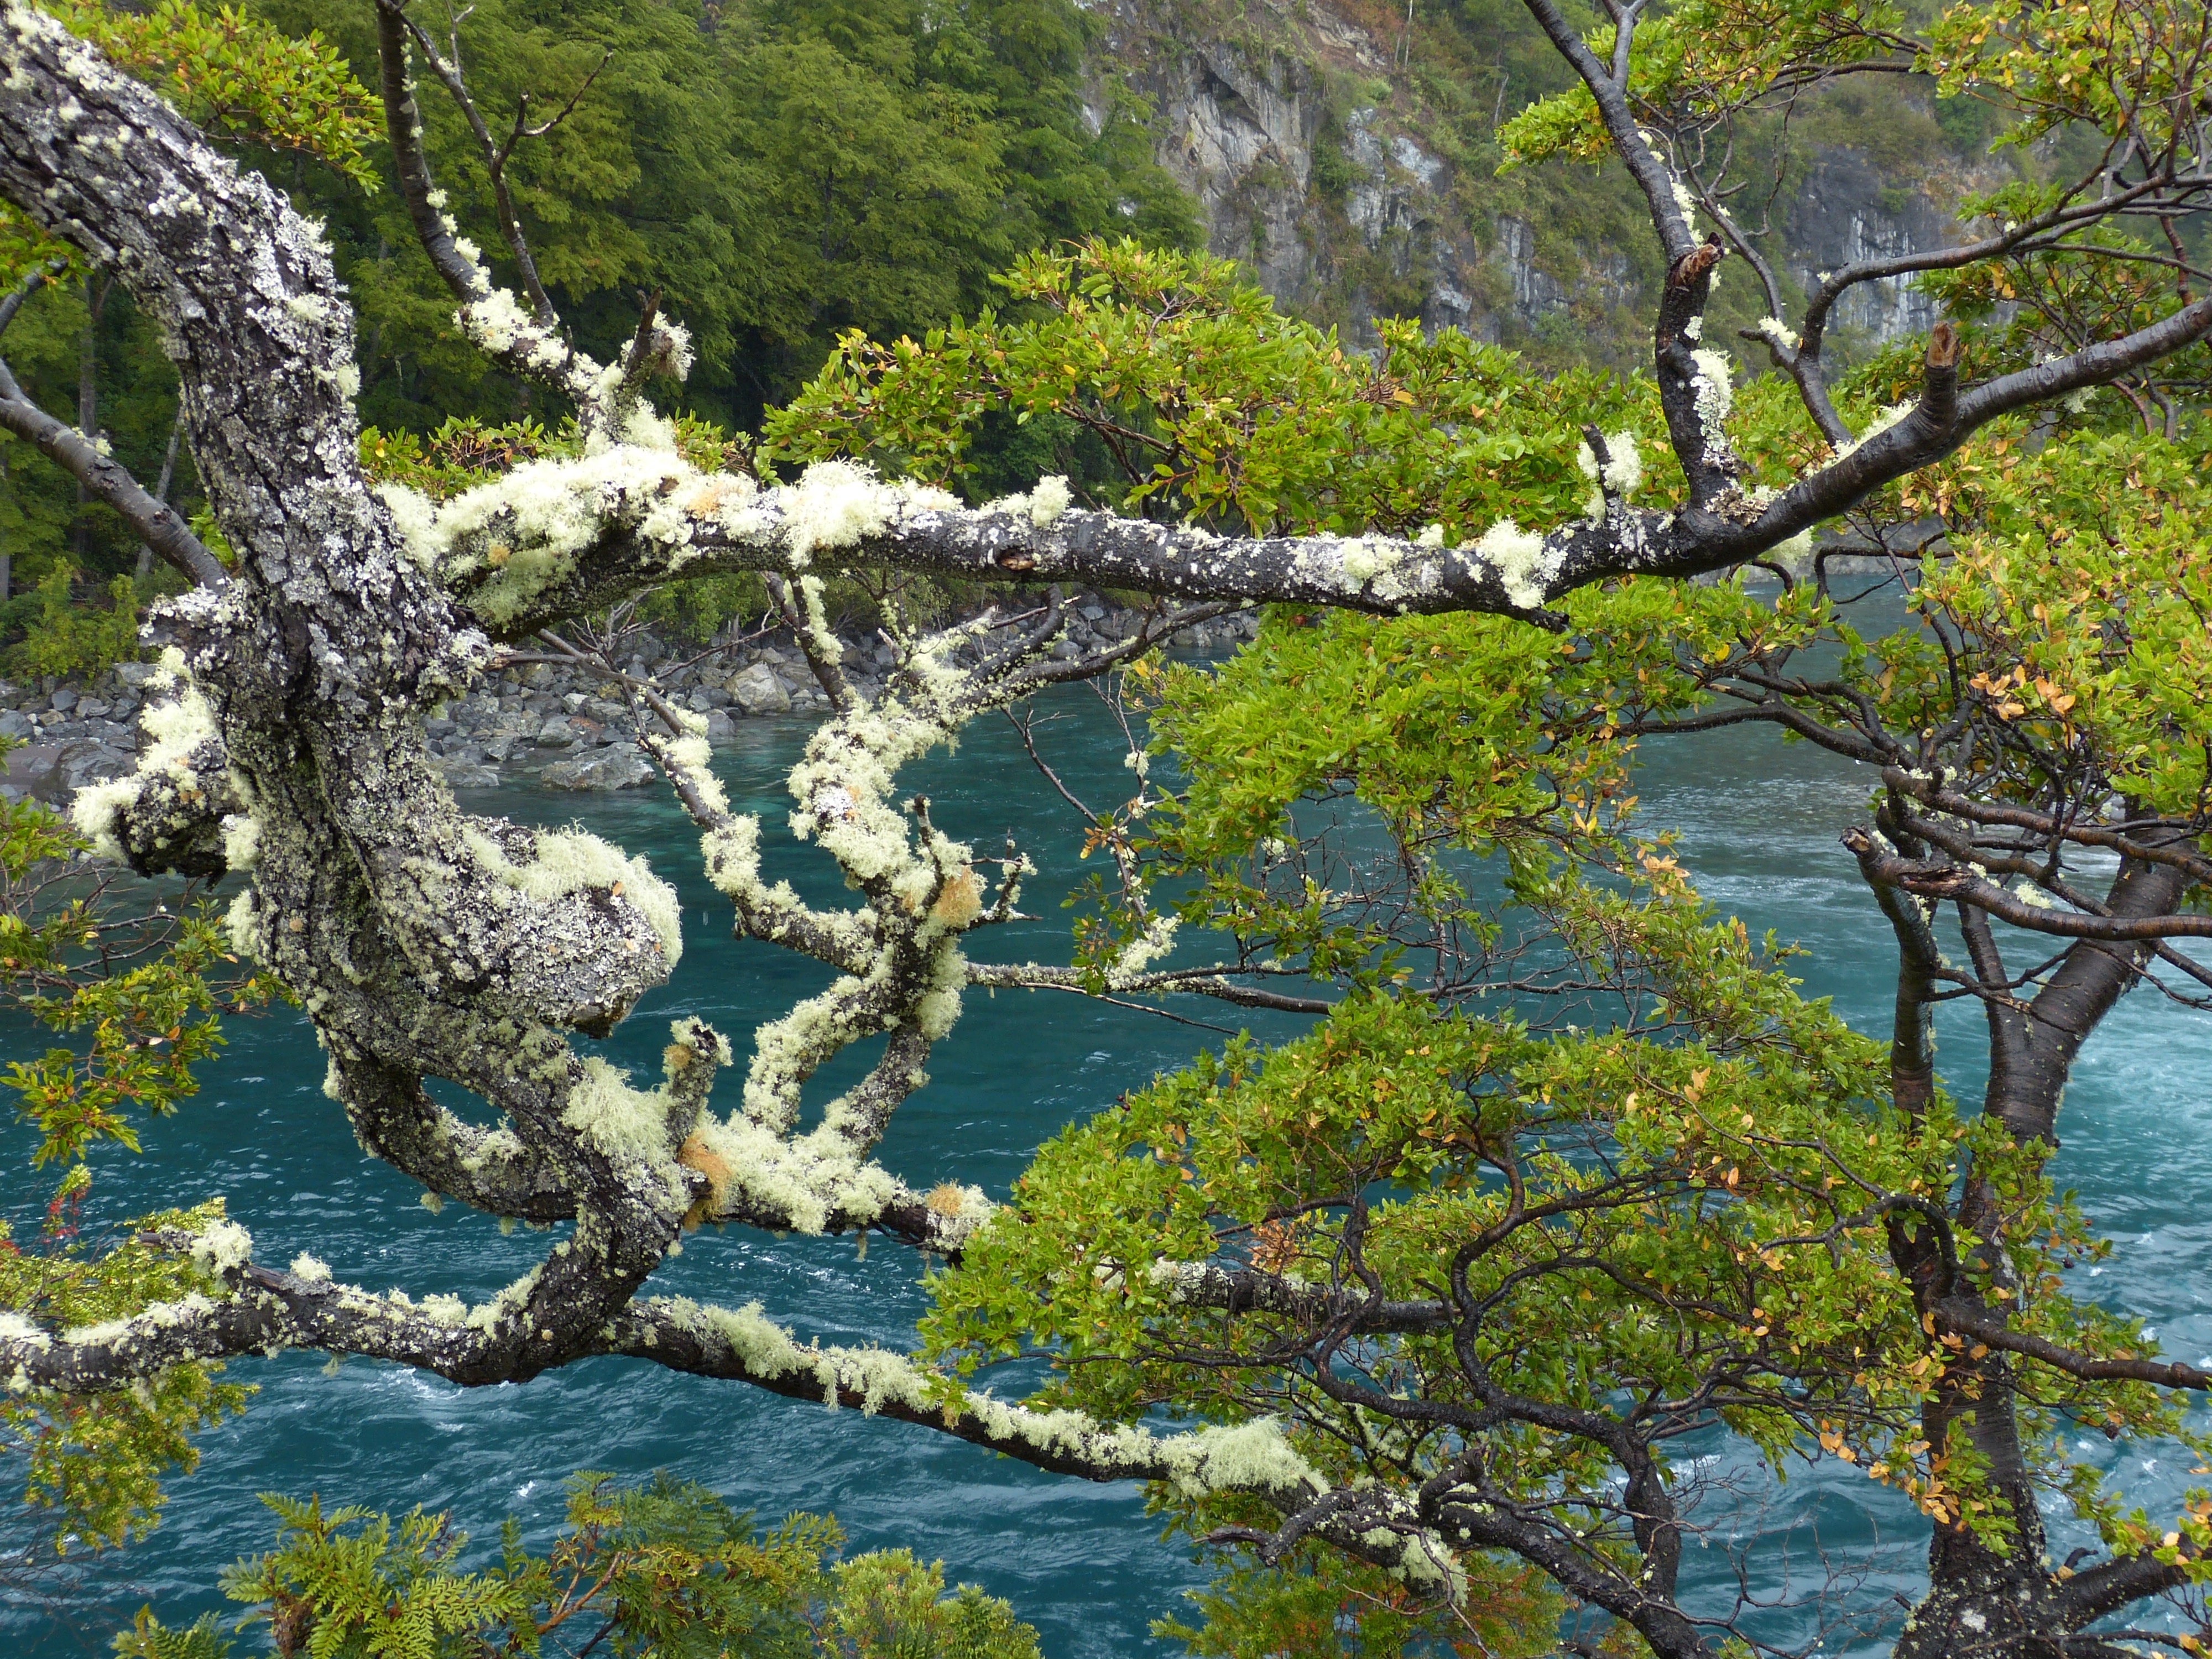
landscape, tree, nature, forest, branch, plant, flower, lake, river, pond, stream, reflection, chile, weave, south america, ecosystem, woody plant